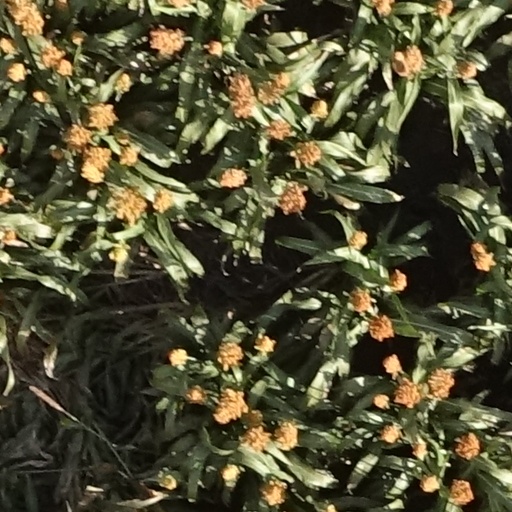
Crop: sorghum